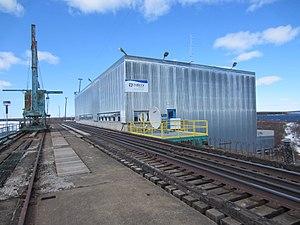
La centrale Menihek est une centrale hydroélectrique conventionnelle située sur les lacs Menihek, alimentés par la rivière Ashuanipi, au Labrador. Le barrage et la centrale électrique sont situés dans la province canadienne de Terre-Neuve-et-Labrador, à 40 km au sud de la ville isolée de Schefferville et des deux communautés des Premières Nations de Matimekush-Lac John et Kawawachikamach au Québec. La centrale, les deux lignes électriques de 69 kV et les réseaux de distribution de chaque communauté forment un réseau électrique indépendant, situé à l’écart du réseau principal nord-américain.